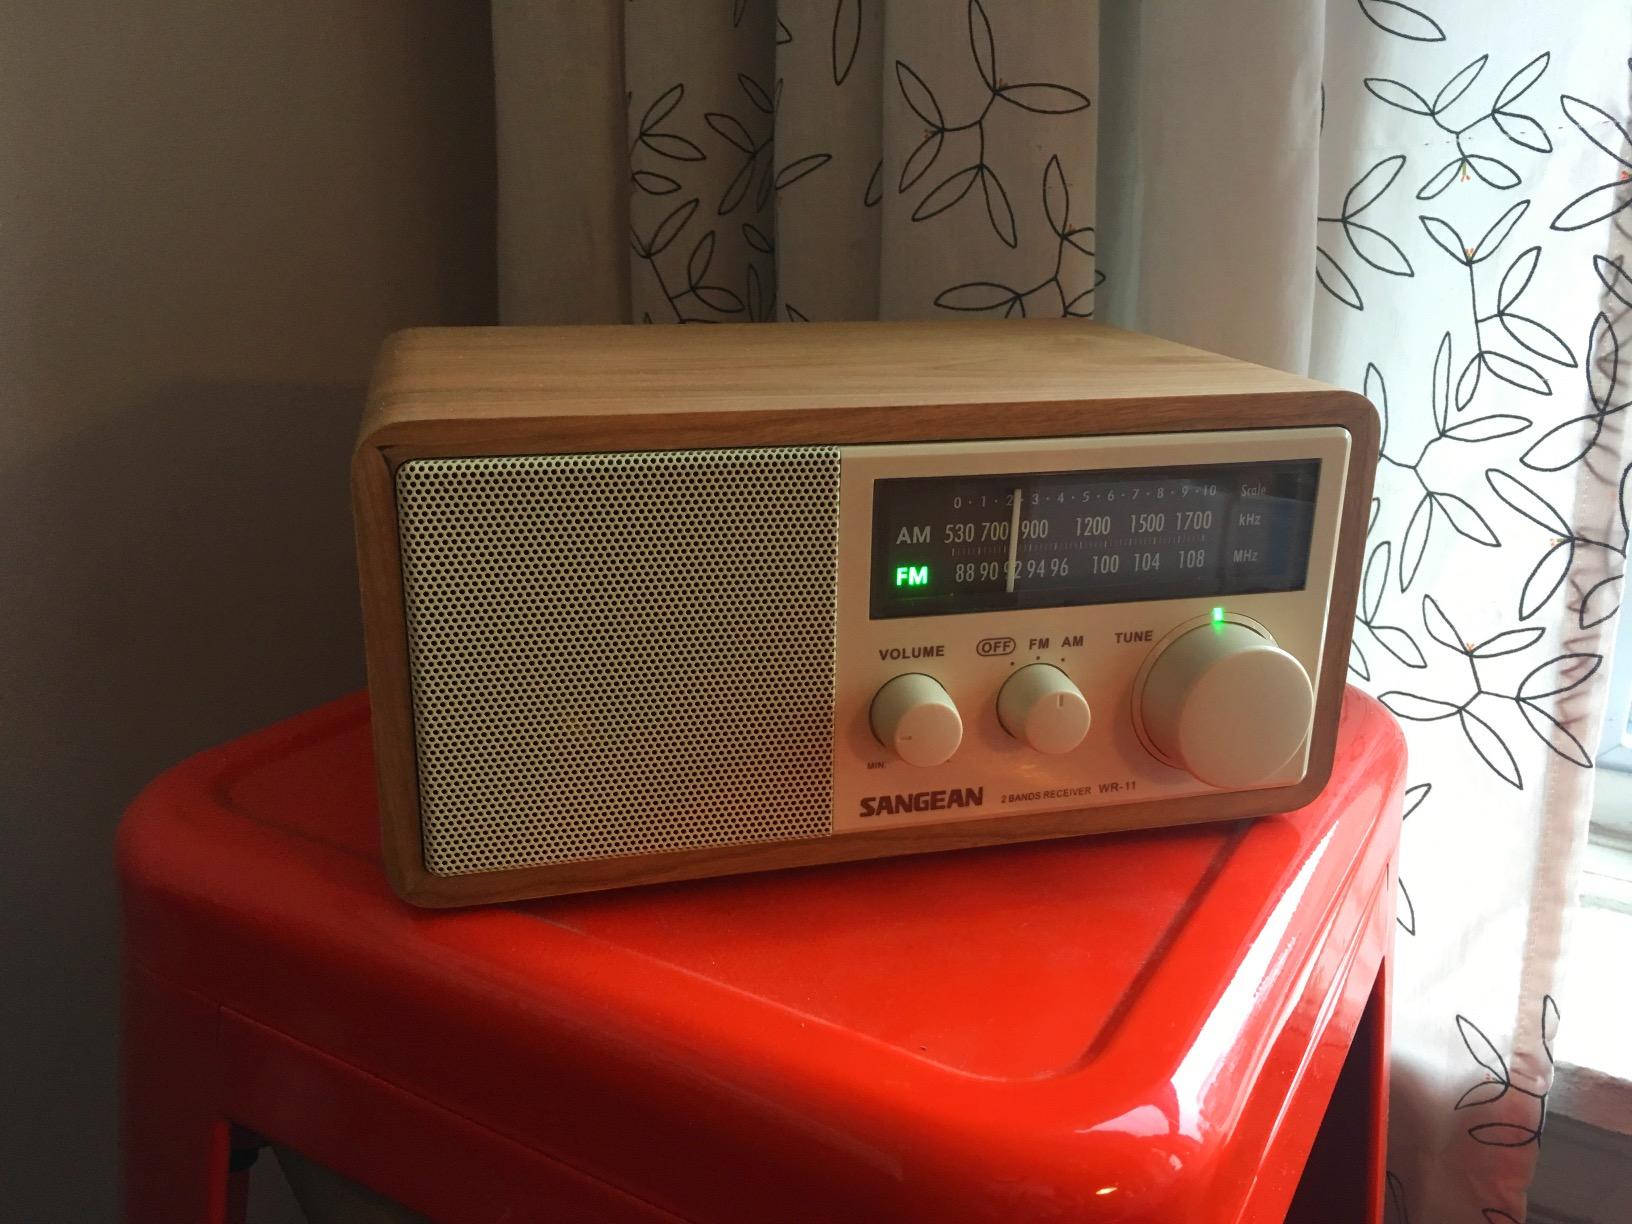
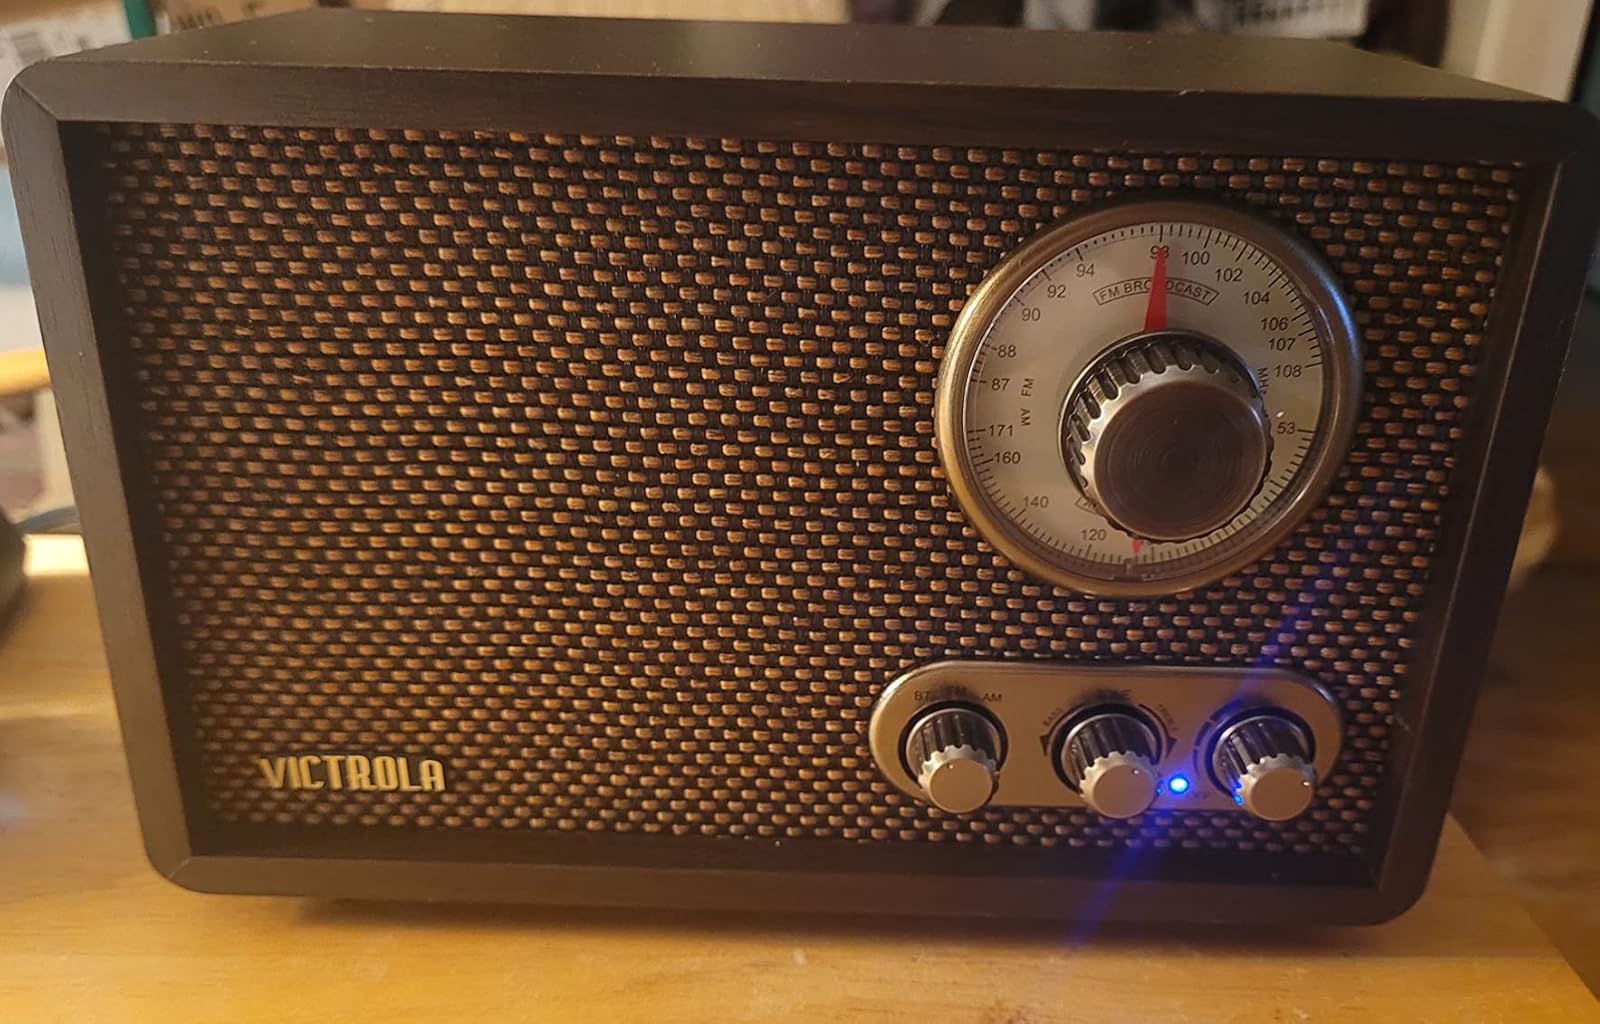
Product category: radio
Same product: no